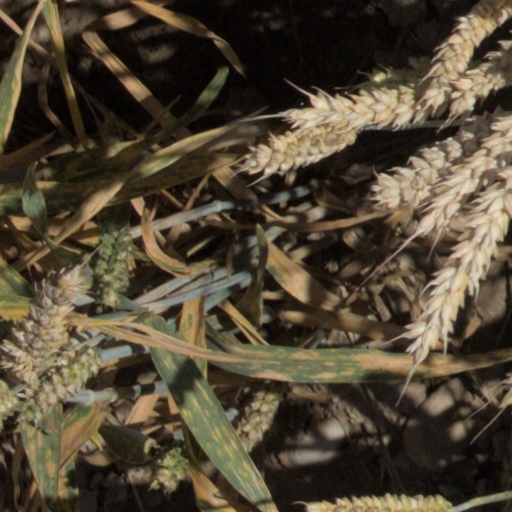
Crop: wheat